Mendrisio

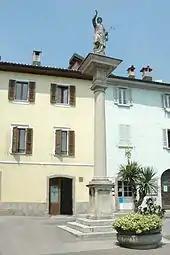
Rancate village

Mendrisio is home to a number of Swiss heritage sites of national significance. The list includes three churches; the Church of S. Sisinio alla Torre, the Church of S. Martino, and the complex of S. Giovanni, which includes a convent, the Church of S. Giovanni and the Oratory of S. Maria. There are six stately houses or palaces on the list; the Croci House, the Dei Pagani Tre Buchi House, Palazzo Pollini, Palazzo Torriani, Villa Argentina and the Villa and mosaics of S. Maria in Borgo. The rest of the list consists of the "Pinacoteca cantonale Giovanni Züst" or Giovanni Züst Art Gallery and the Tremona archeological site. The 2013 mergers added the Museo Vela from Ligornetto and the Church of S. Silvestro from Meride. The villages of Ligornetto and Meride were added to the Inventory of Swiss Heritage Sites.